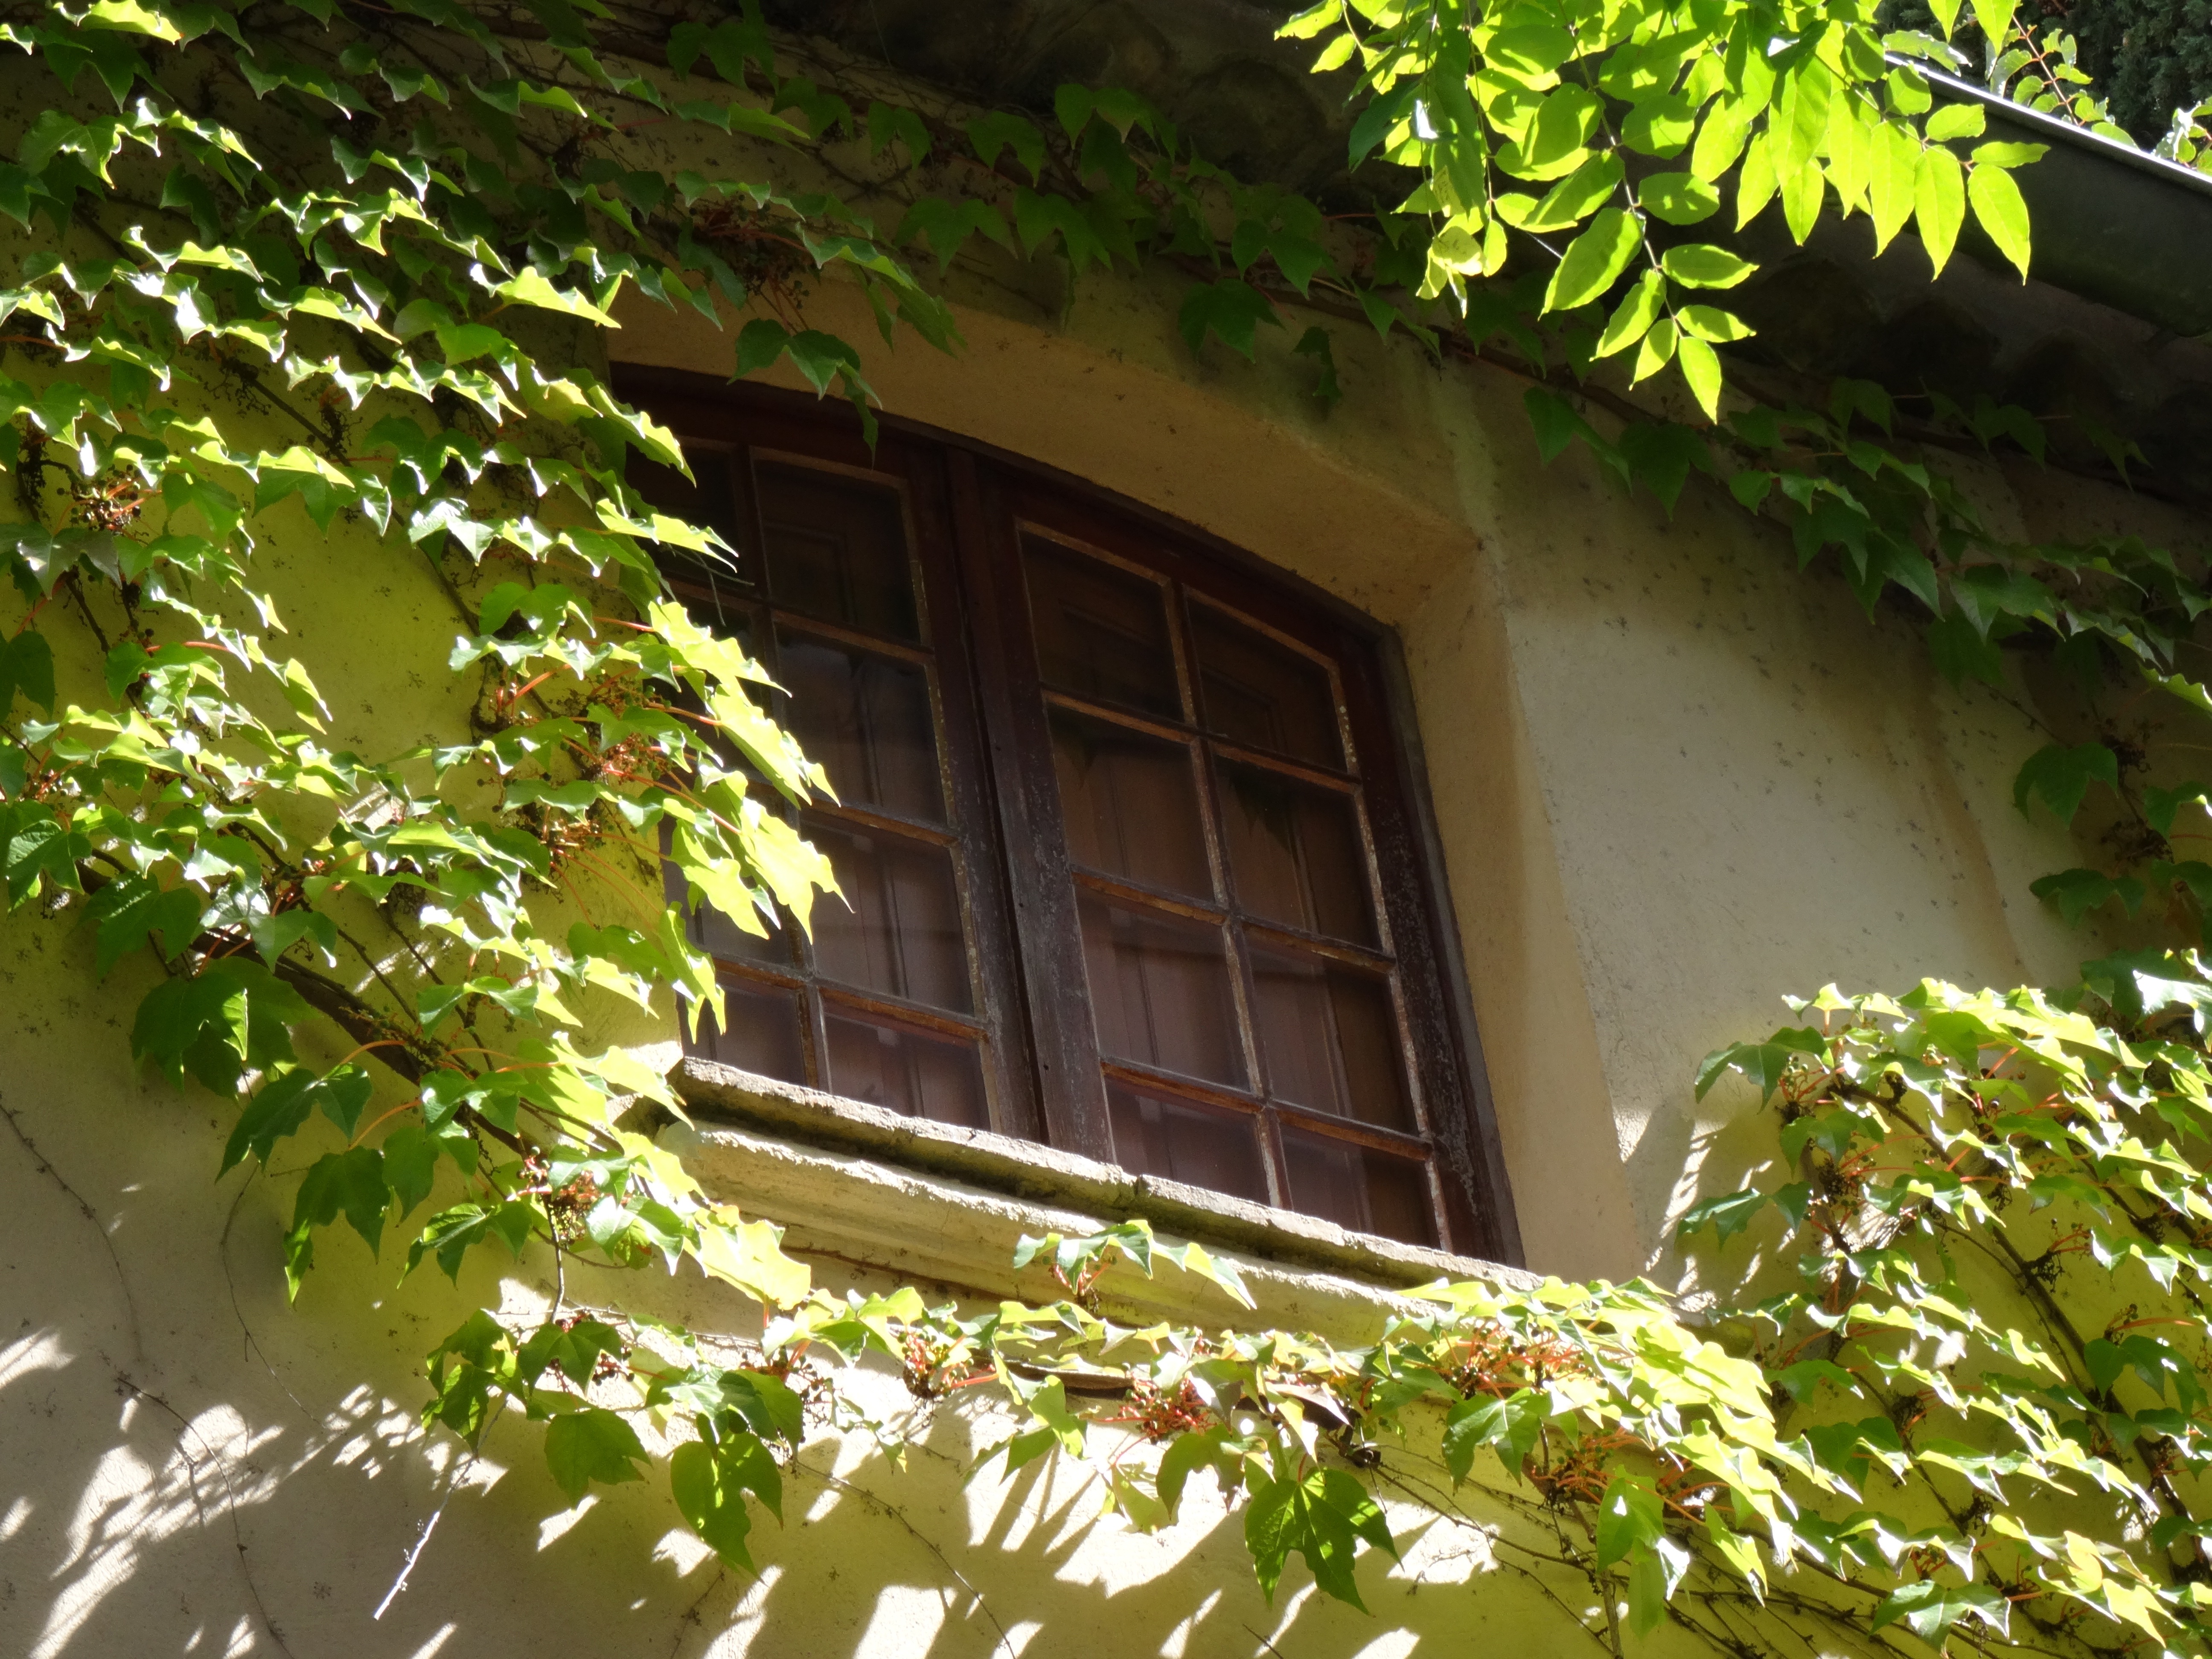
tree, branch, architecture, plant, wood, house, sunlight, leaf, flower, window, building, old, home, france, europe, green, jungle, cottage, frame, backyard, botany, exterior, garden, flora, window frame, courtyard, shutters, yard, house window, saint tropez, outdoor structure